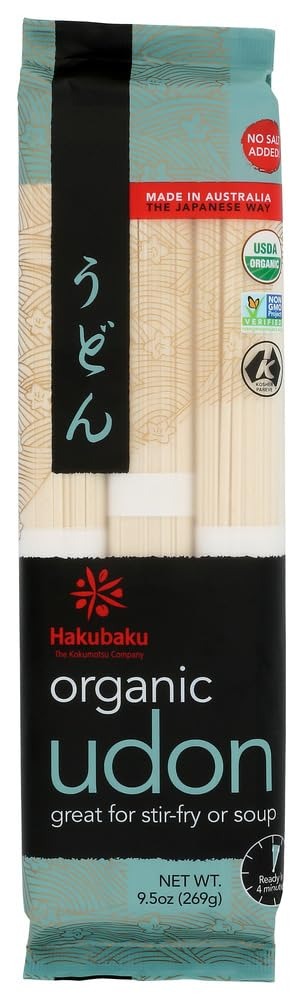
Item Name: Hakubaku Organic Udon, Authentic Japanese Wheat Noodles, No Added Salt, 9.5oz (Pack of 16)
Value: 152.0
Unit: Fl Oz

Price: 24.685